La Mothe-en-Bassigny

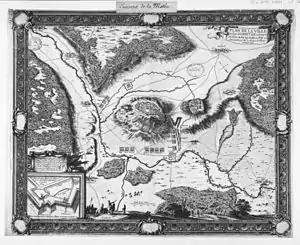
"A map of la Mothe during its siege of 1645"

La Mothe was given back to the Duke in 1641. It was besieged three more times: 25 July - 30 August 1642, December 1642 - May 1643 and the last, begun by Mazarin, on 4 December 1644. After 205 days of resistance the city surrendered on 1 July 1645. Contrary to the agreement, Mazarin destroyed not only the fortifications, but the entire city.